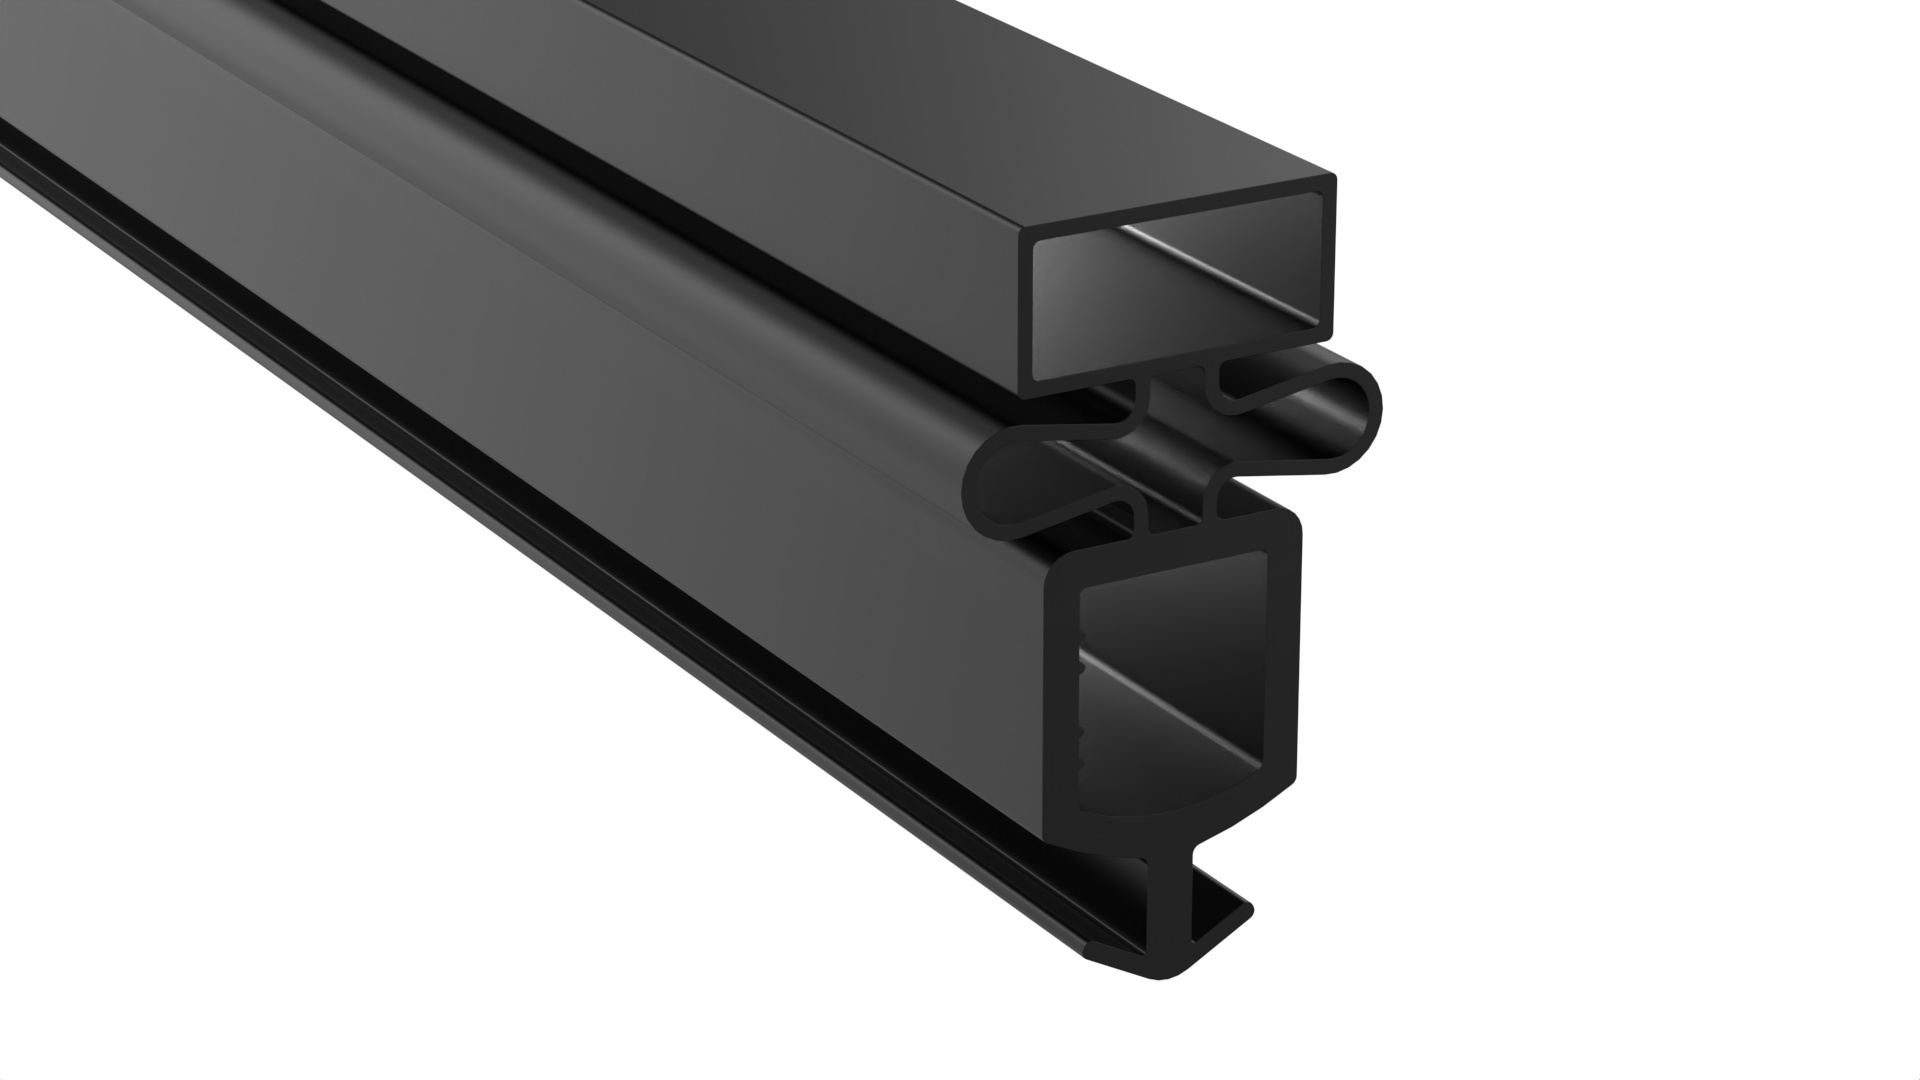
True T-23DT-G Door Gasket Part - Size 25-5/8 x 25-7/8
Coolerdoorgaskets.com offers the Best True Mfg 810878 Gasket at the Lowest Price! True Mfg 810878 door gasket is a critical replacement part for your cooler, merchandiser, freezer. Replacing the True Mfg 810878 makes the health inspector happy every day of the week. Replace torn or damaged True Mfg 810878 gasket promptly to maintain safe holding temperatures and maximum energy efficiency! We sell the highest quality True Mfg gaskets with FAST FREE SHIPPING and your SATISFACTION is Guaranteed! ALTERNATE PART #’s: na FOR MODELS: T-23DT-G Need Help Finding the Gasket you need? Call Now (727) 422-1118 or use contact form below.
Brand: Cooler Door Gaskets
Category: Home & Garden > Kitchen & Dining > Kitchen Appliance Accessories > Freezer Accessories